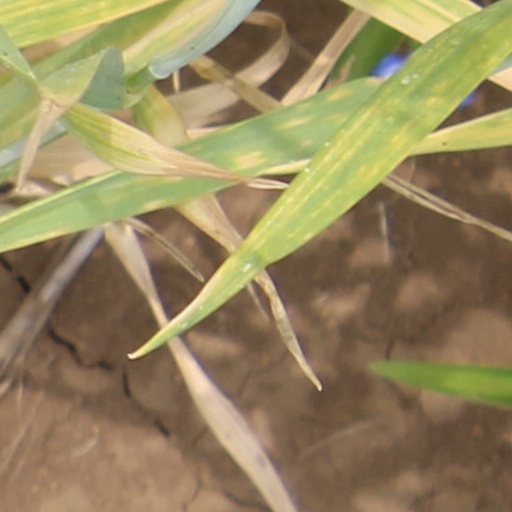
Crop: wheat